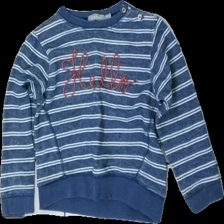
View: front
Type: Sweater
Category: Ladies
Brand: Not in the list
Brand text on label: Åhlens
Colors: Blue, White
Material: 100% cotton
Pattern: Striped
Cut: Regular, C-collar
Size: 98
Season: All
Stains: Minor
Price range: <50
Recommended usage: Export